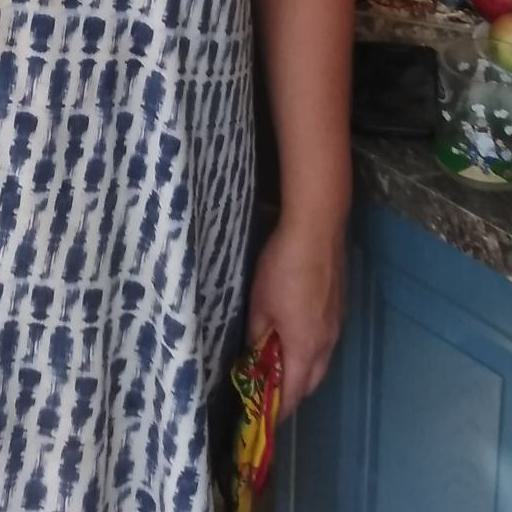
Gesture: no_gesture